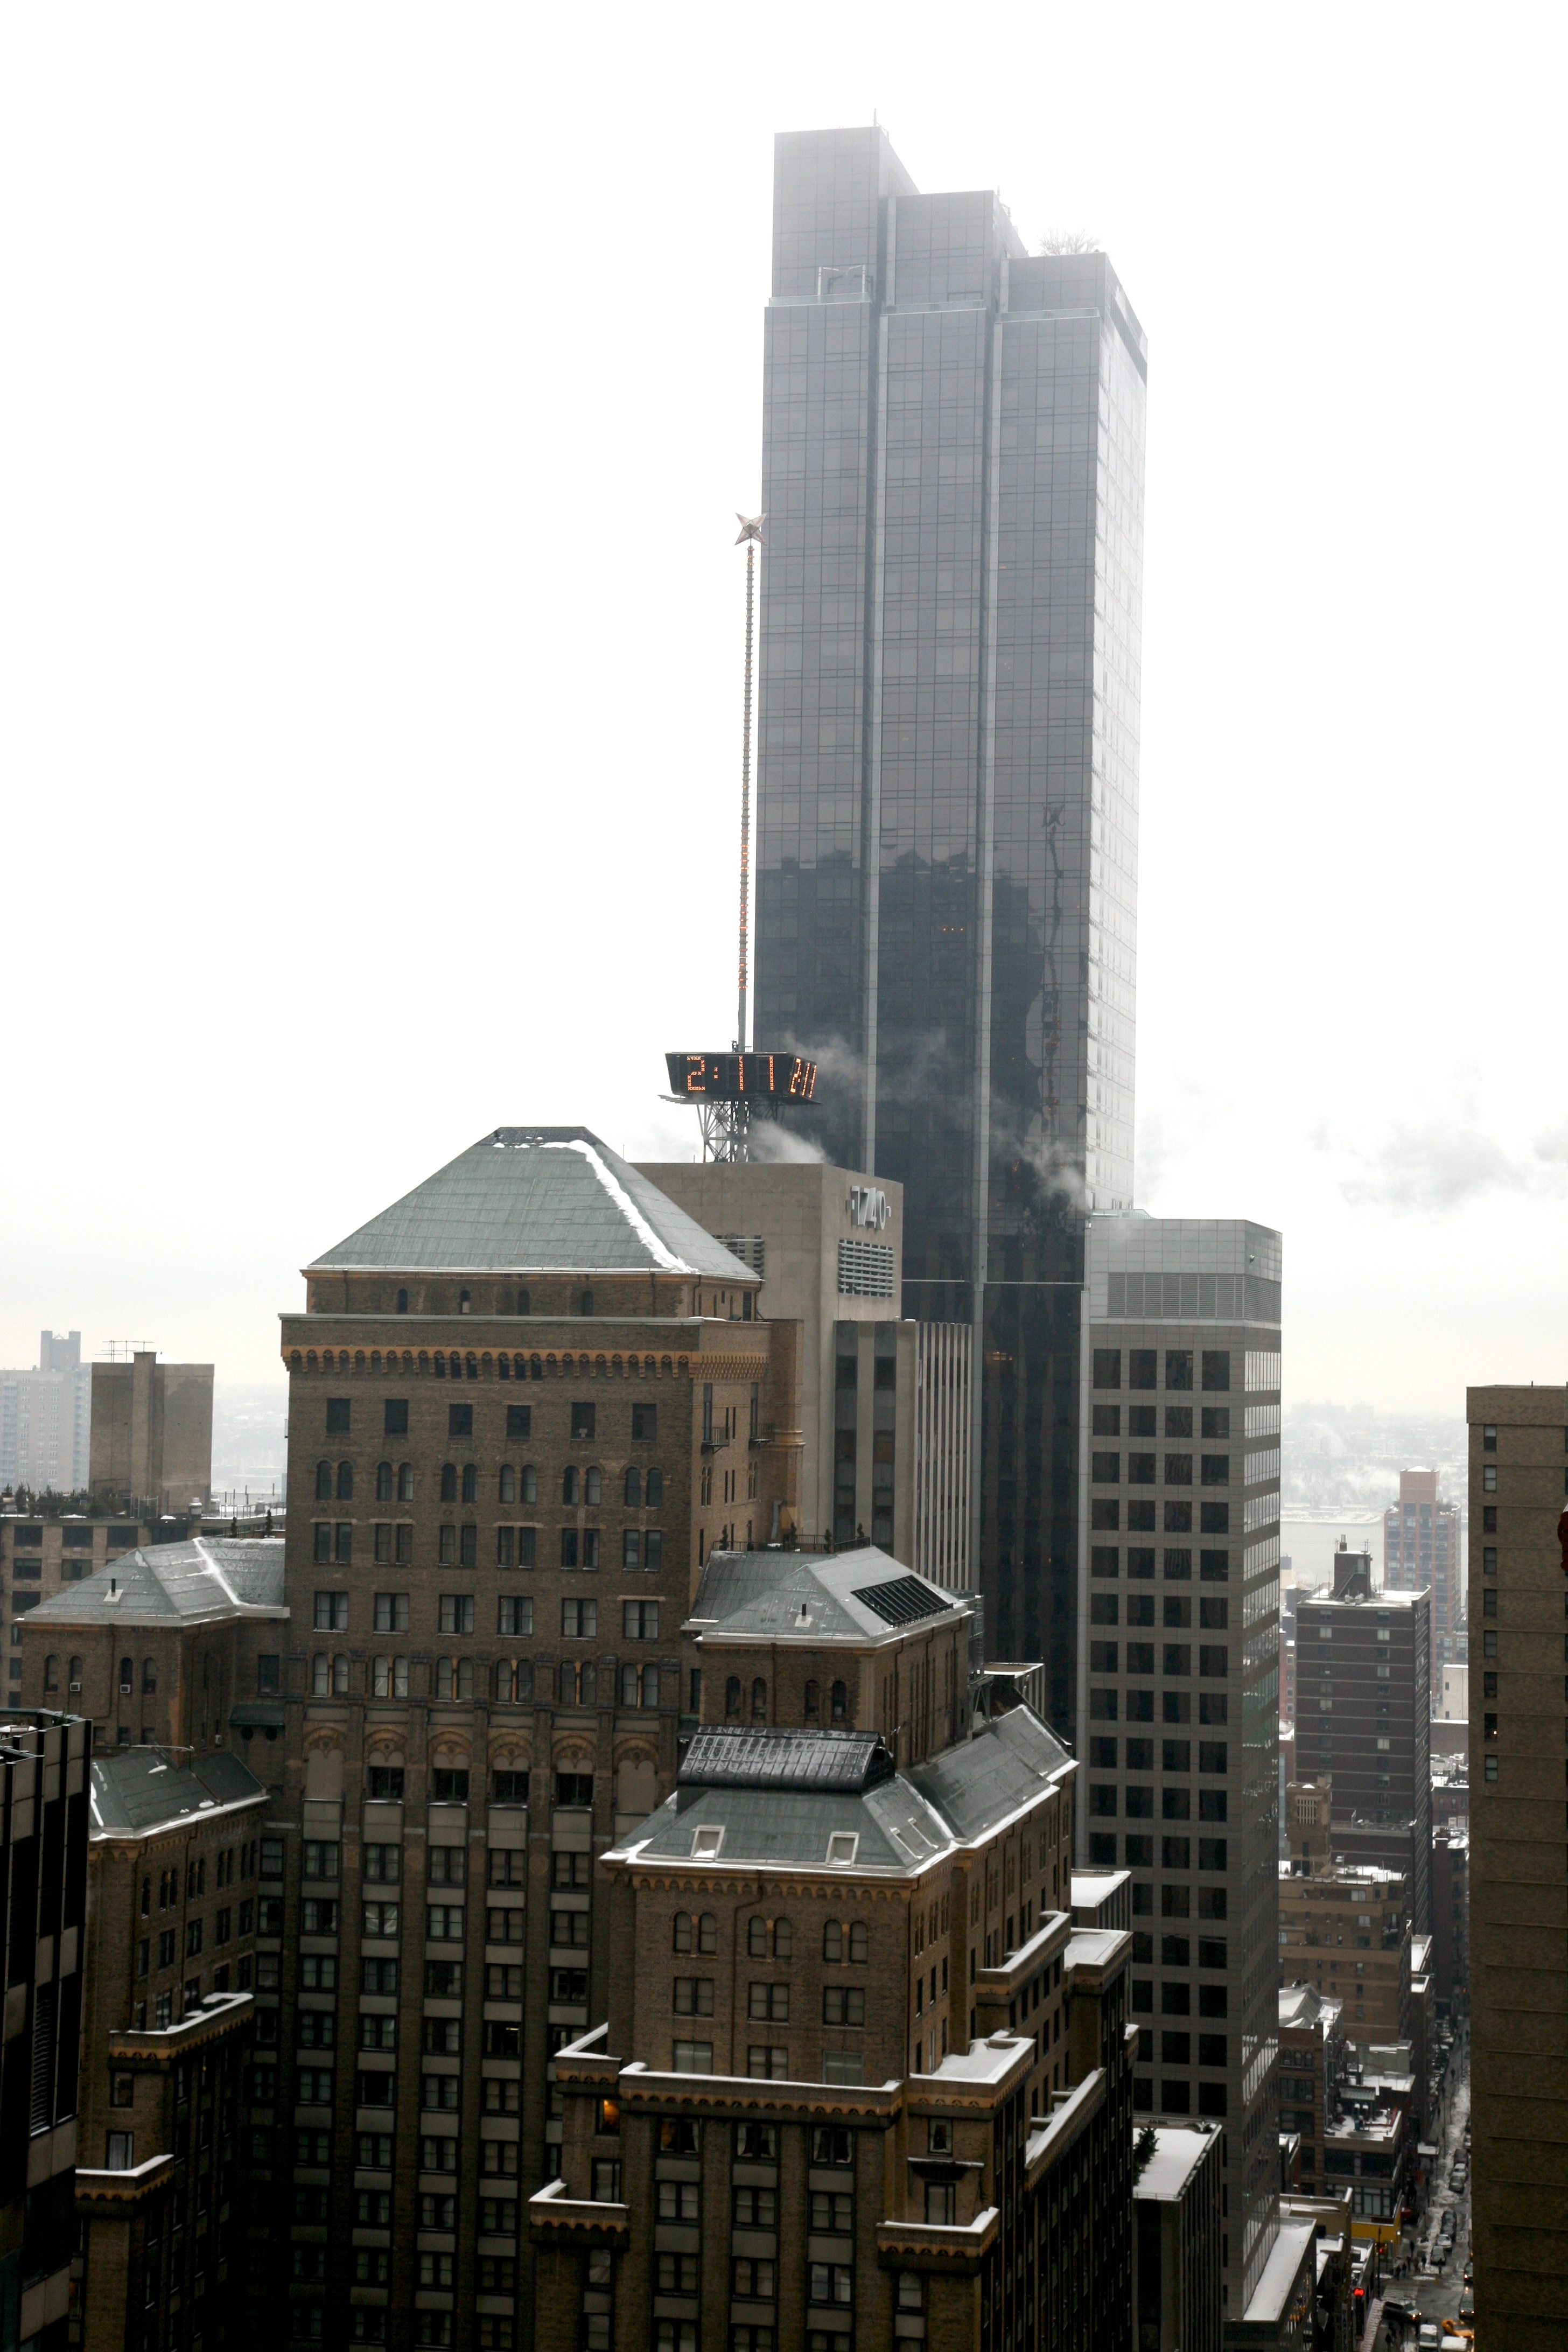
architecture, skyline, building, city, skyscraper, cityscape, downtown, tower, nyc, landmark, tower block, newyork, hotel, newyorkcity, arquitectura, ny, metropolis, skycraper, midtownwest, parkermeridien, parkermeridienhotel, gratteciel, urban area, residential area, human settlement, metropolitan area